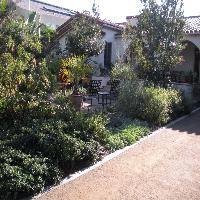
Weather: sun or clear